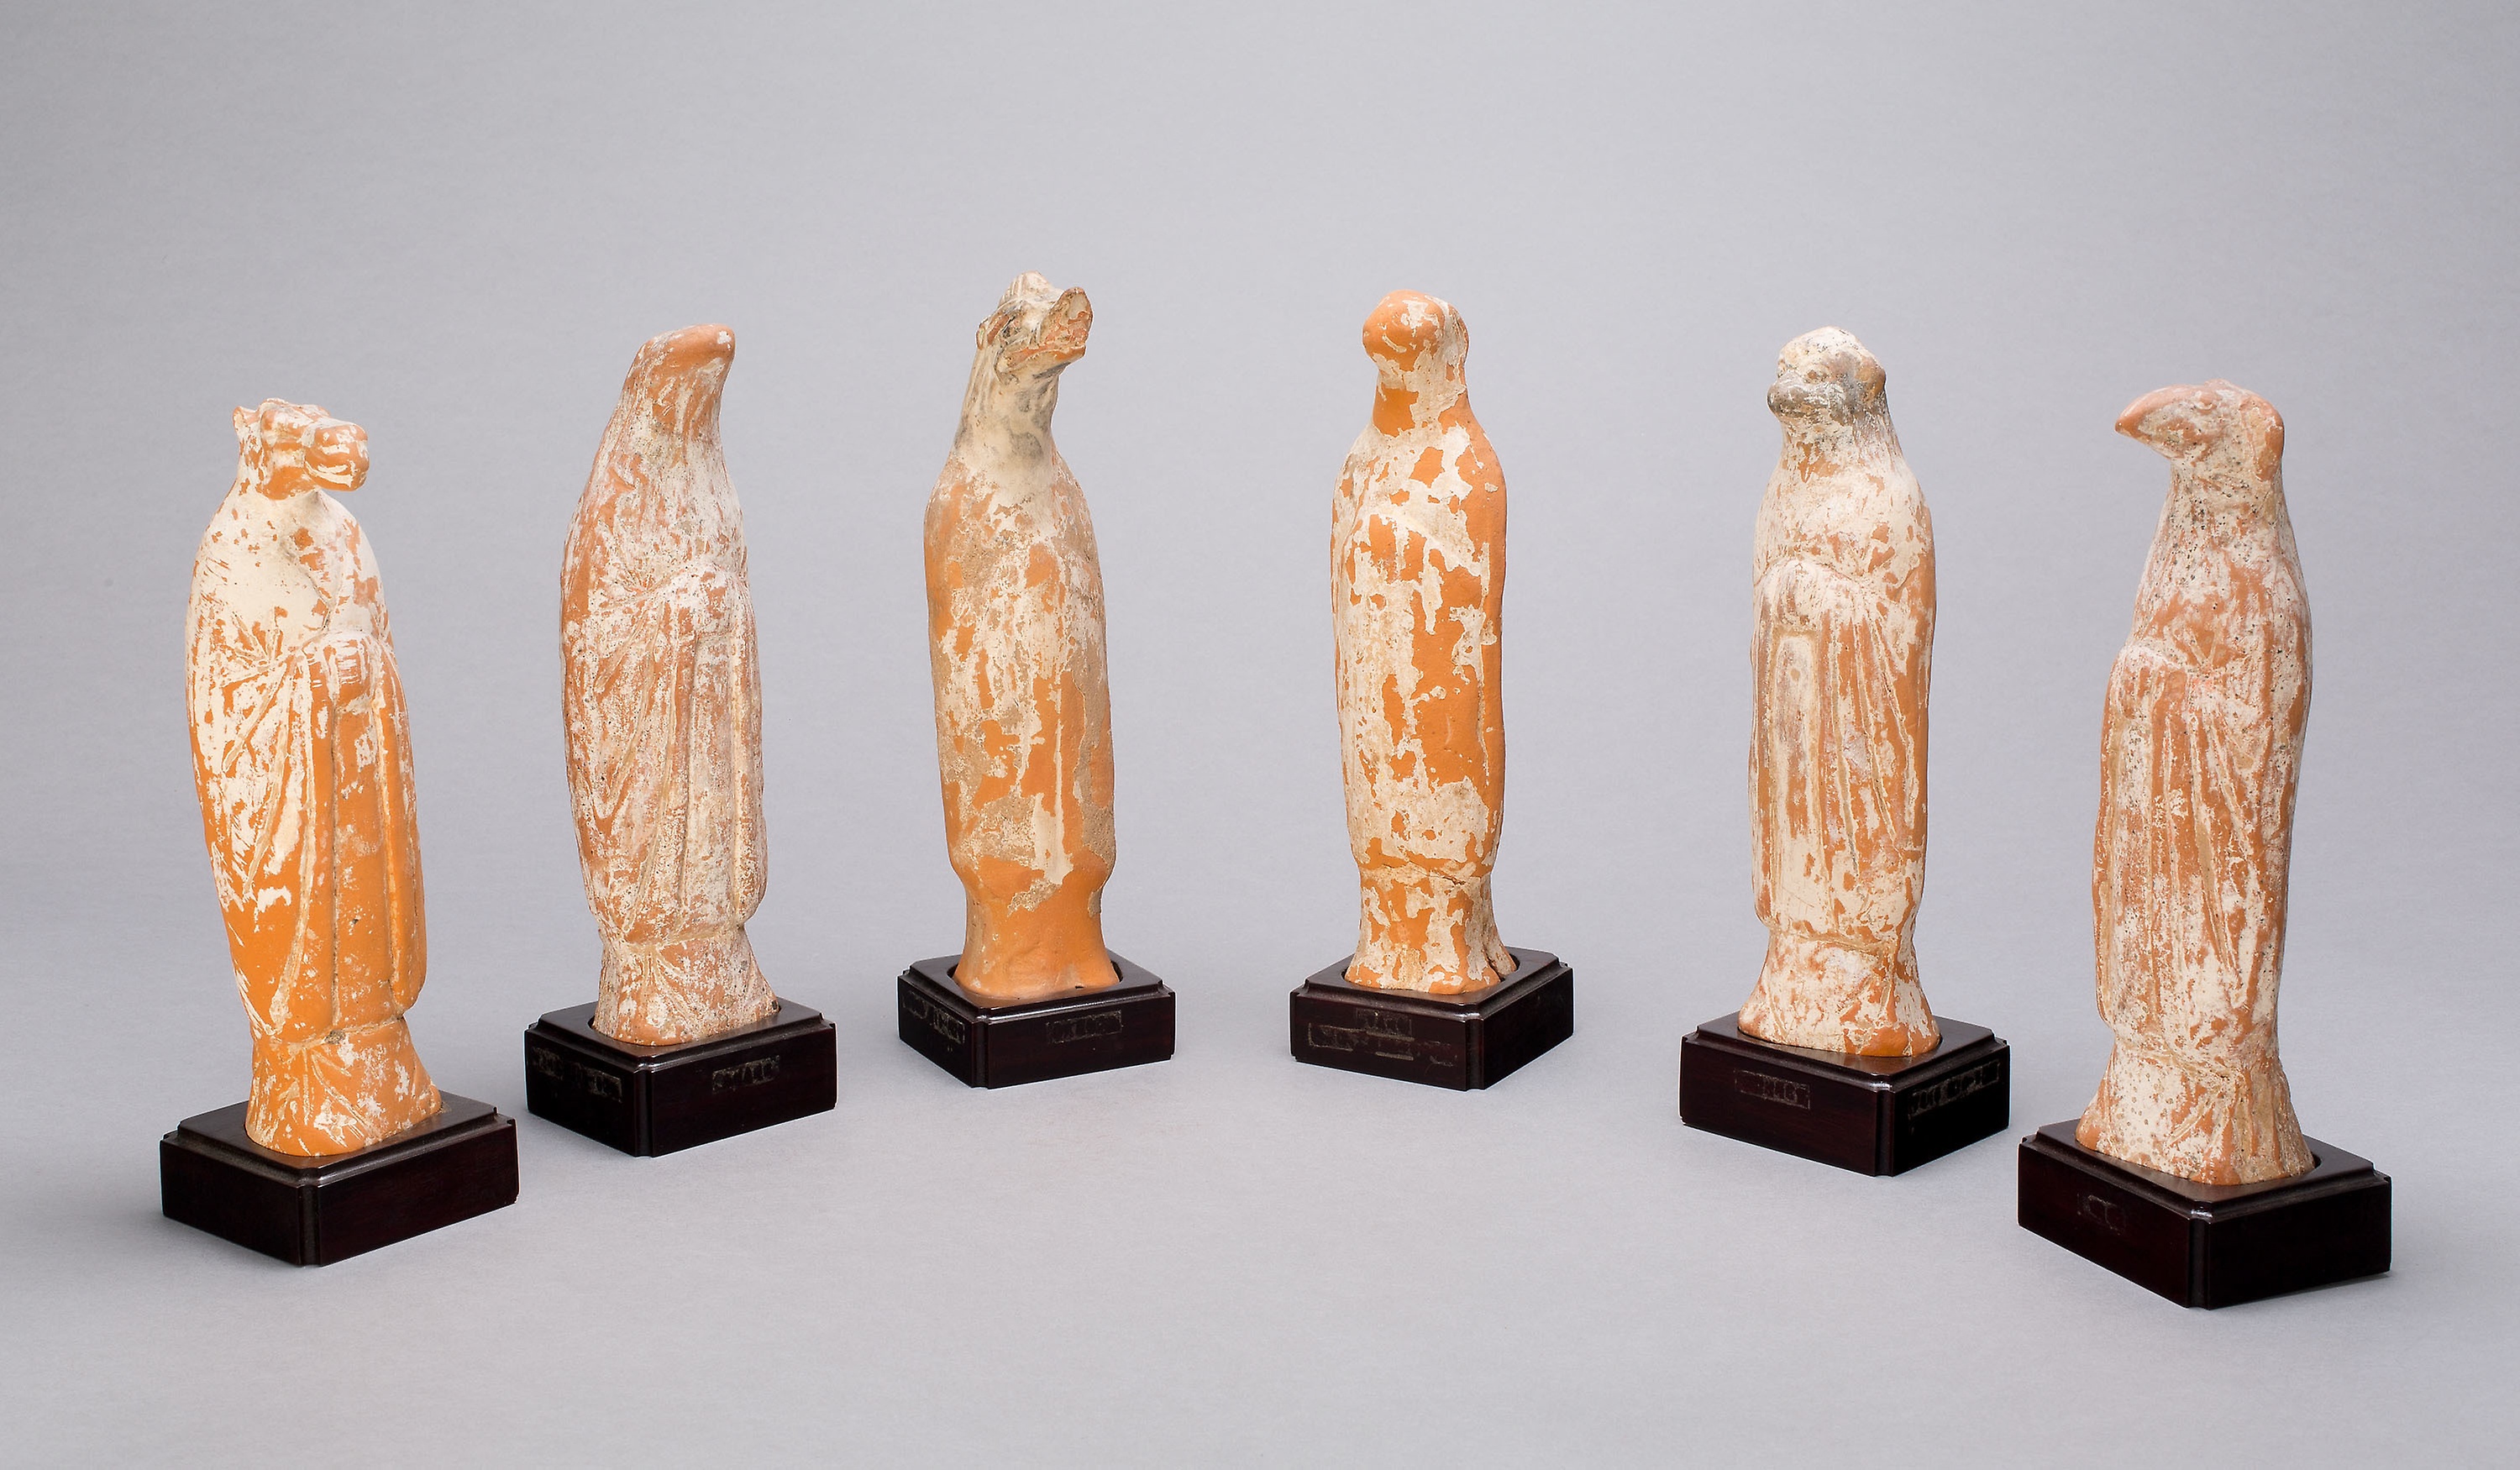
sculpture, statue, art, carving, museum, stone carving, figurine, wood, rock, artifact, nonbuilding structure, antique